Klaksvík

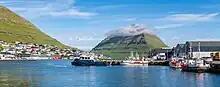
Klaksvík harbour

Klaksvík used to be an isolated town until 2006 when the Norðoyatunnilin opened. A frequent bus service now links the town to Tórshavn, while smaller services operate to Fuglafjørður, Kunoy and Viðareiði. Also it has remained the ferry port for Kalsoy. Since 2014, a city bus (Bussleiðin) connects the outlying parts with the city centre, and taxis offer additional services. The bus services and the ferry to Kalsoy are operated by Strandfaraskip Landsins, the public transport company of the Faroe Islands. There is a helipad which mainly has flights to isolated islands like Fugloy and Svínoy, as well as to Tórshavn.